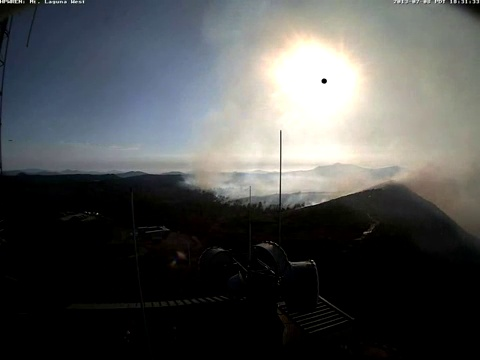
Fire: no
Smoke: yes